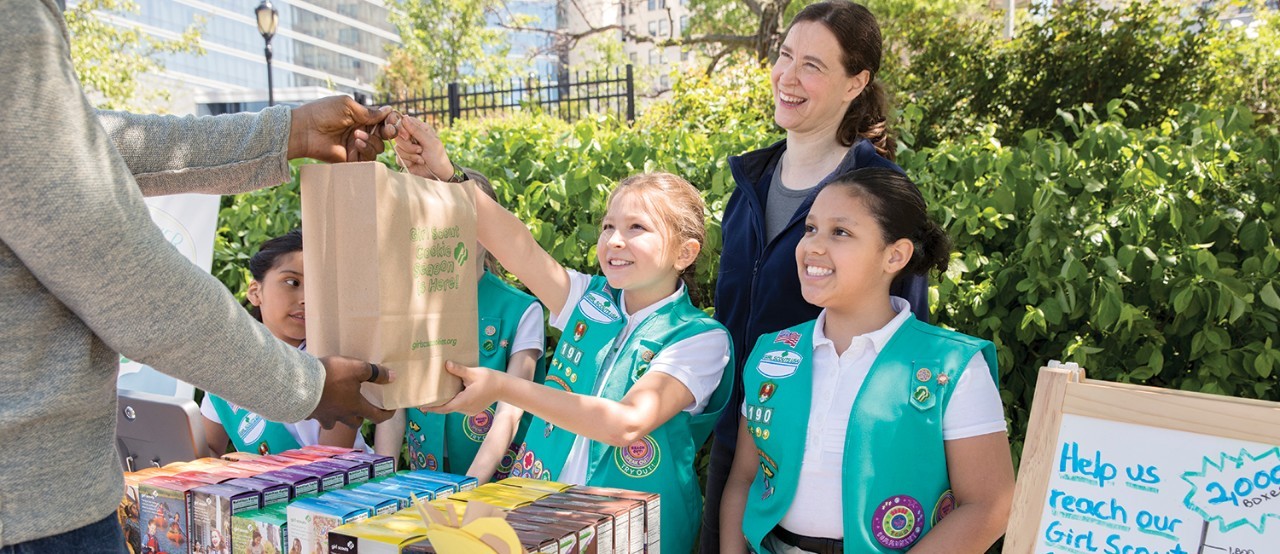
Gender: women